Franklin Township, Houghton County, Michigan

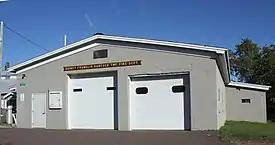
The former Quincy Franklin Hancock Fire Department building (since converted into the Township Hall)

According to the United States Census Bureau, the township has a total area of , of which is land and (3.33%) is water.